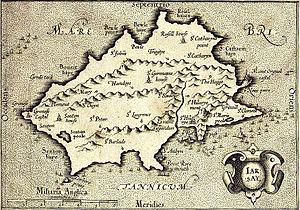
Cet article retrace l’histoire de l’île de Jersey.